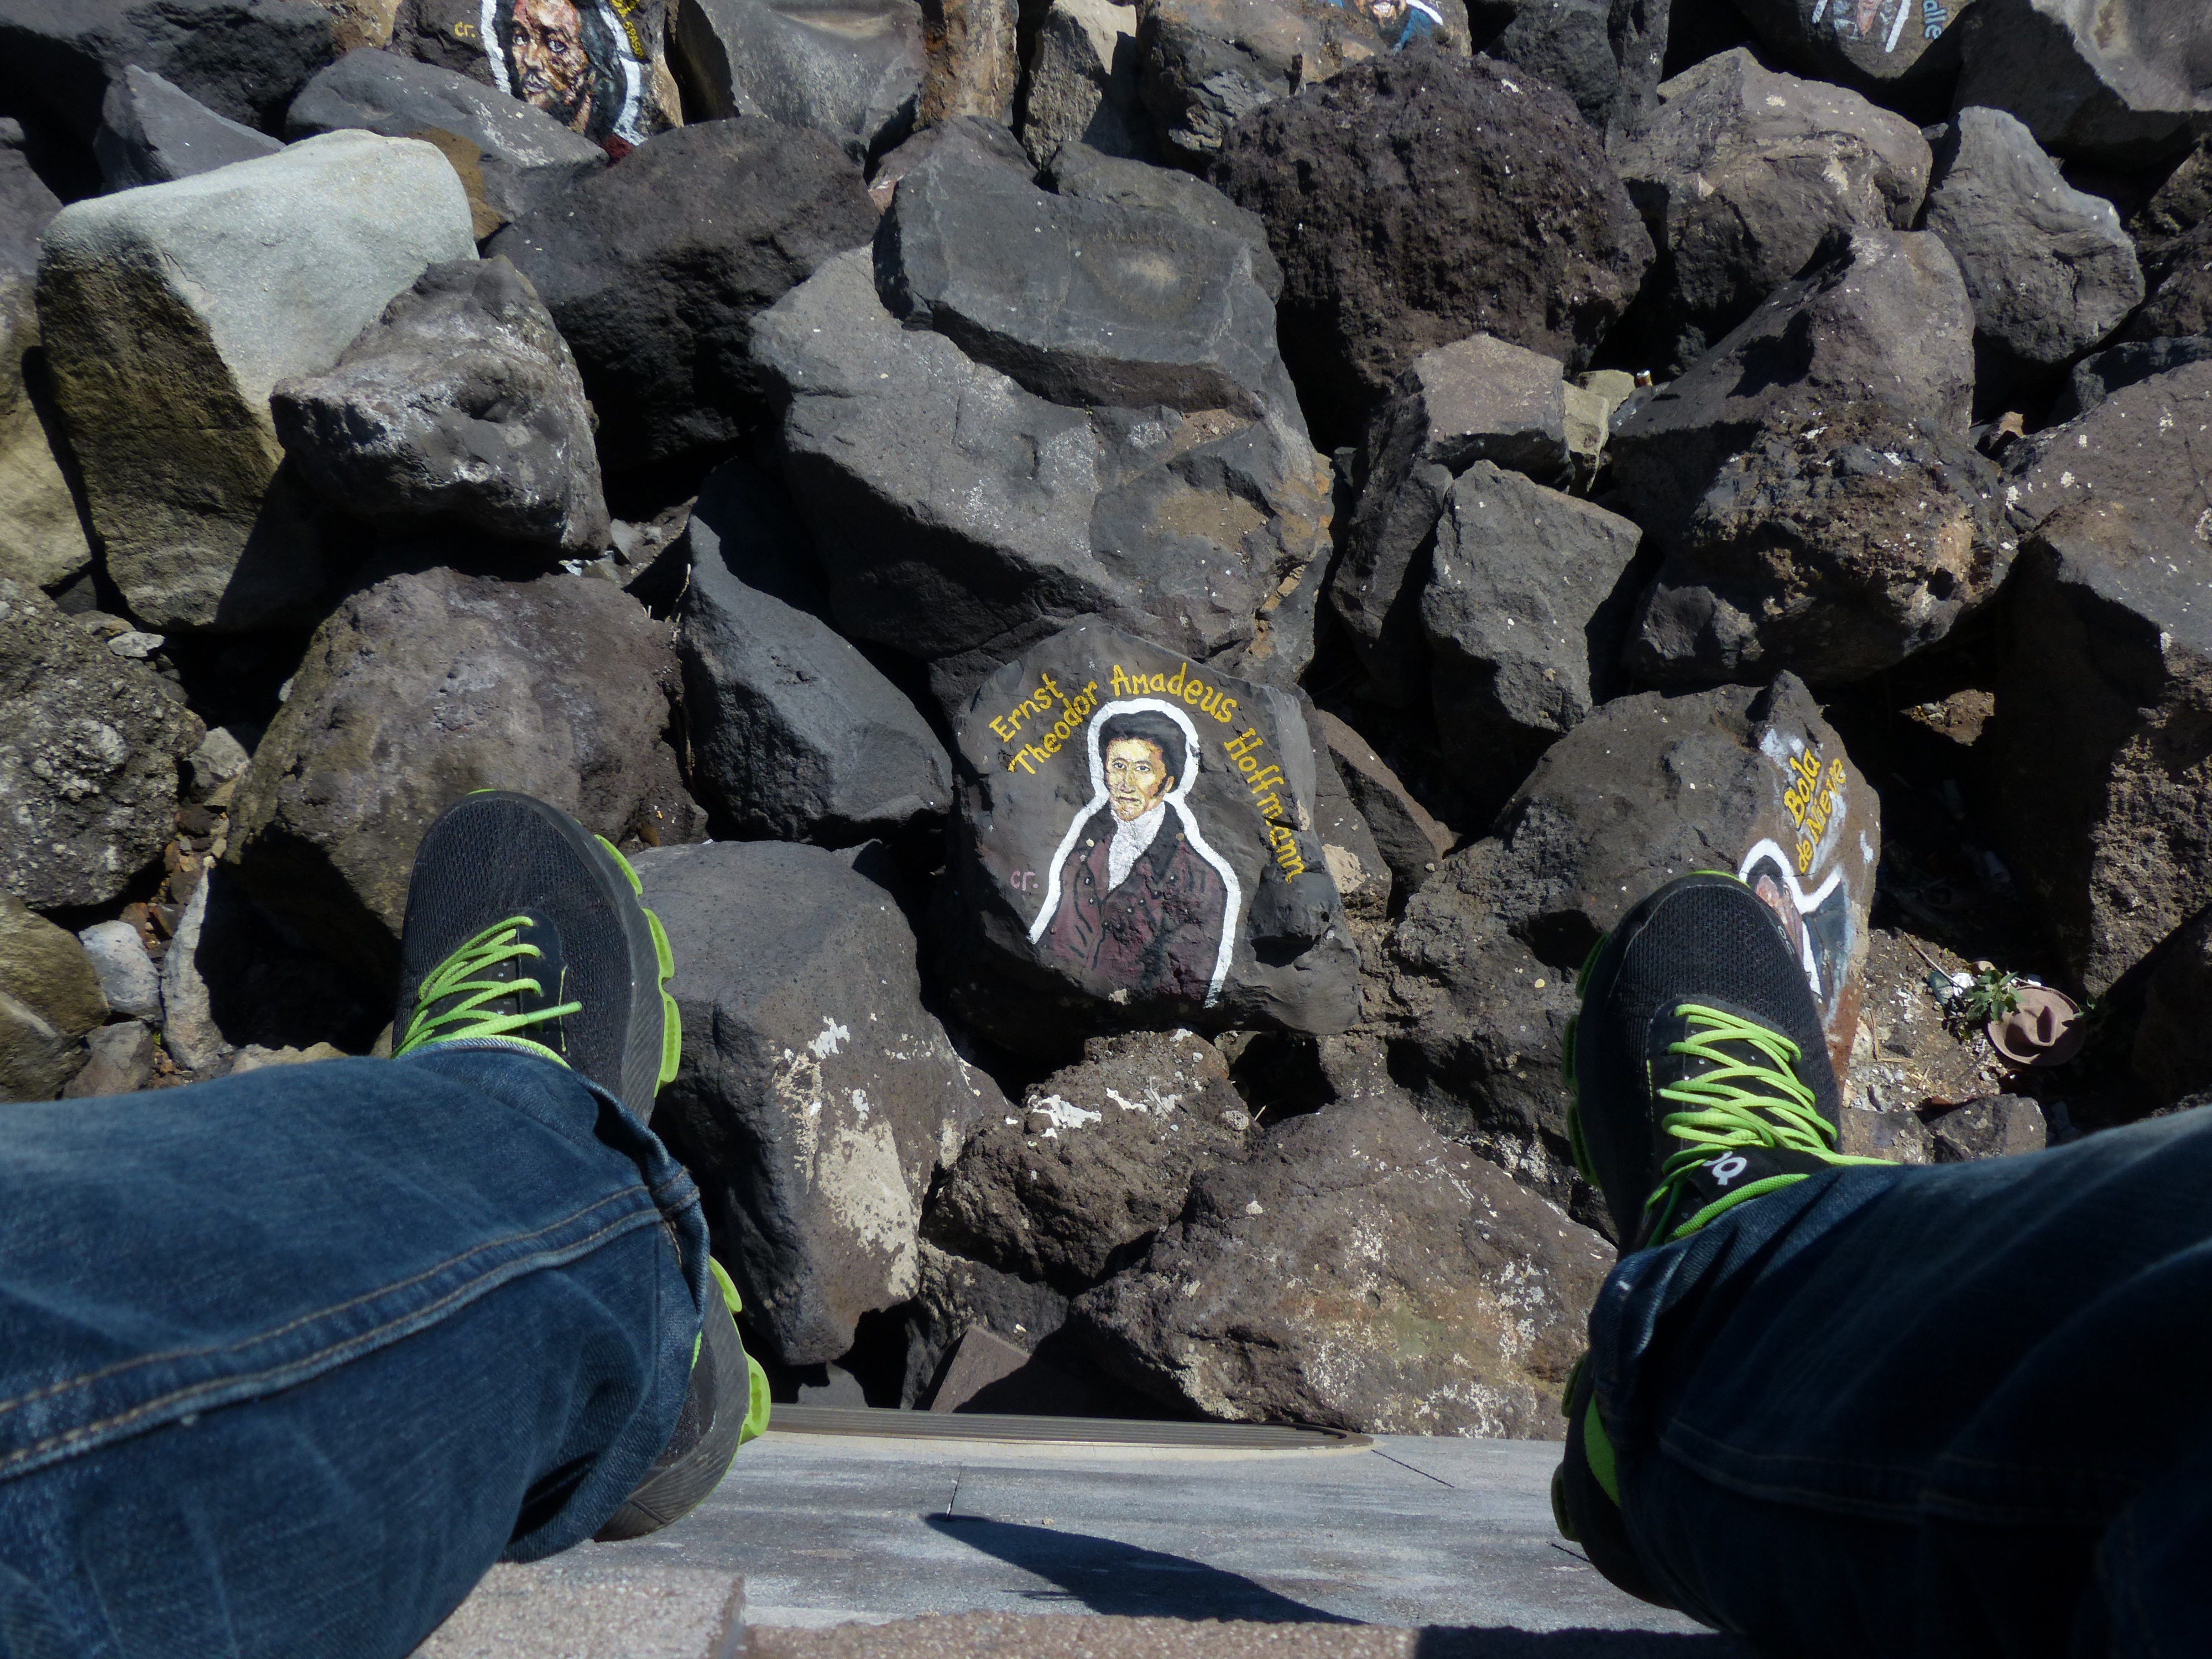
man, rock, person, feet, musician, sit, shoes, stones, geology, stars, litter, waste, boulder, tenerife, painted, famous, idea, dangle, shore stones, santa cruz, art painter, hoffmann, dangling feet